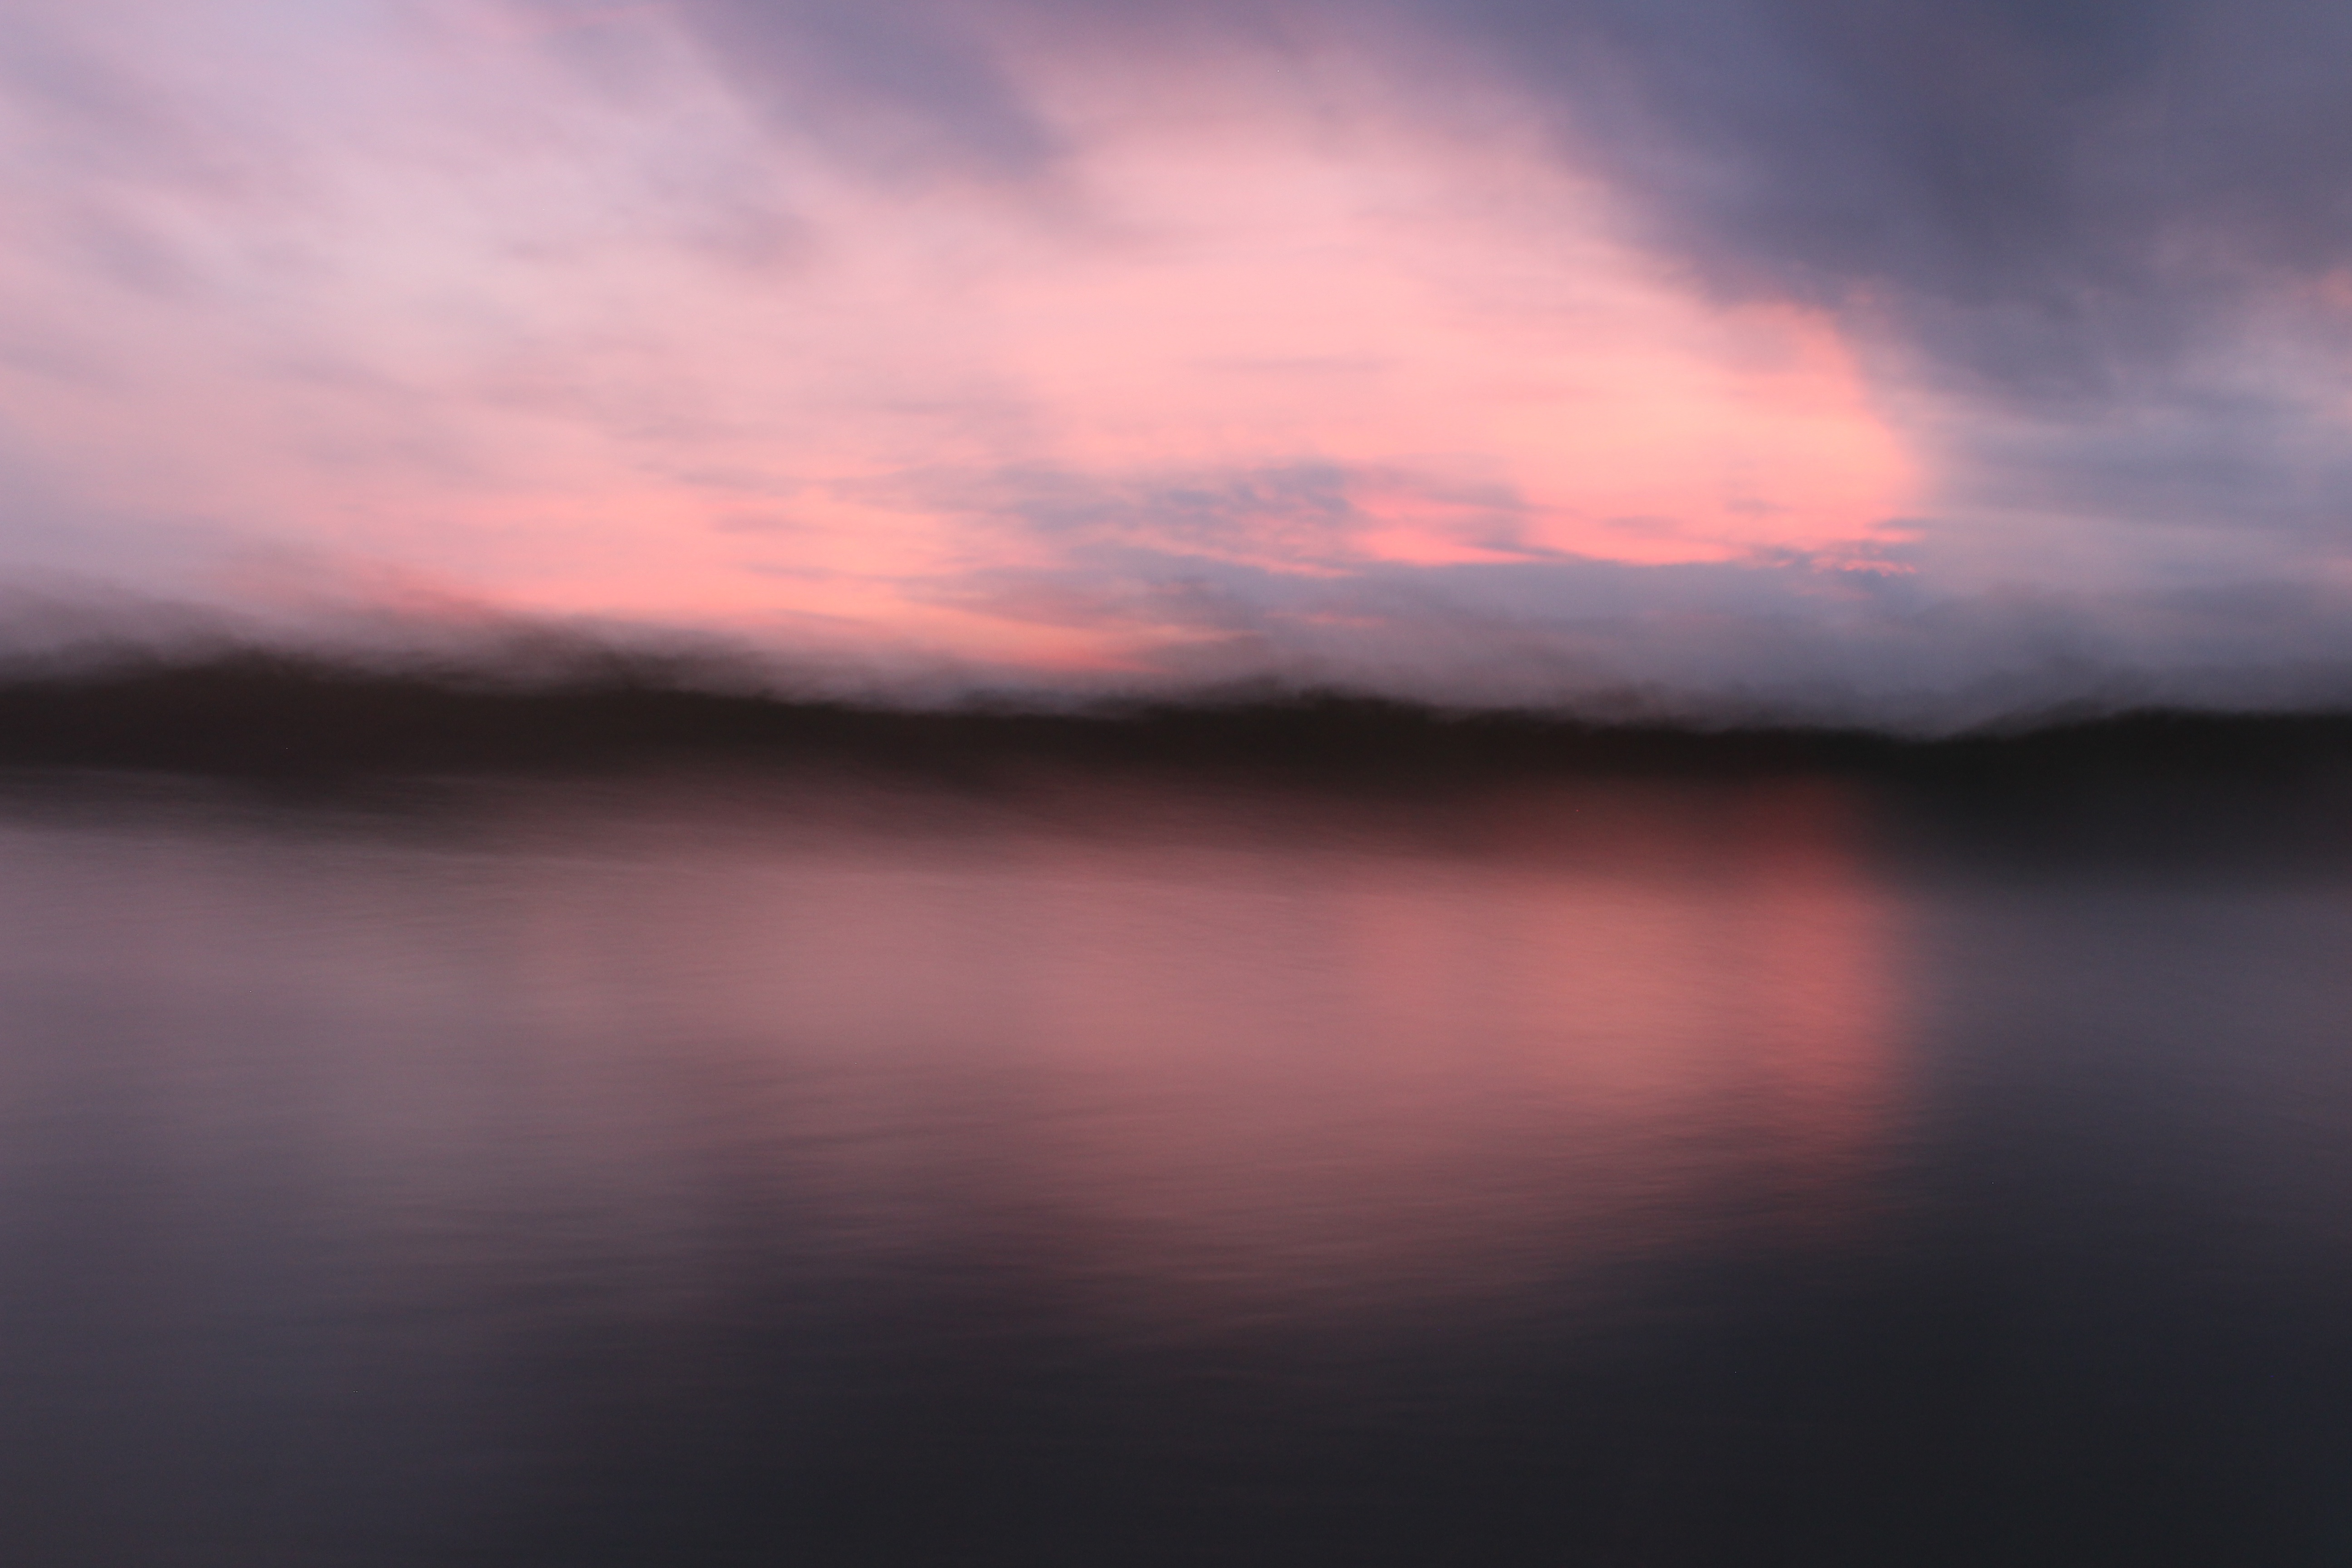
sea, horizon, cloud, sky, sunrise, sunset, sunlight, morning, lake, dawn, atmosphere, dusk, evening, reflection, loch, afterglow, atmospheric phenomenon